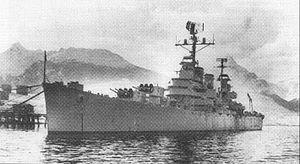
La guerre des Malouines ou guerre de l'Atlantique Sud est un conflit opposant l'Argentine au Royaume-Uni dans les îles Malouines et dans la Géorgie du Sud-et-les îles Sandwich du Sud. Il commence le 2 avril 1982 avec le débarquement de l'armée argentine. Il se termine le 14 juin 1982 par un cessez-le-feu. Il se conclut sur une victoire britannique qui permet au Royaume-Uni d'affirmer sa souveraineté sur ces territoires.